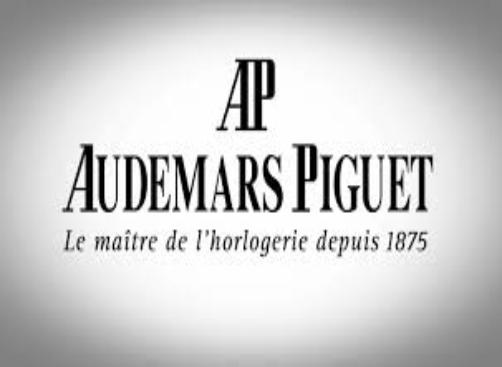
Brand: Audemars Piguet
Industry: Clothes